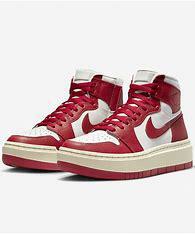
Brand: Jordan
Model: 1 Elevate